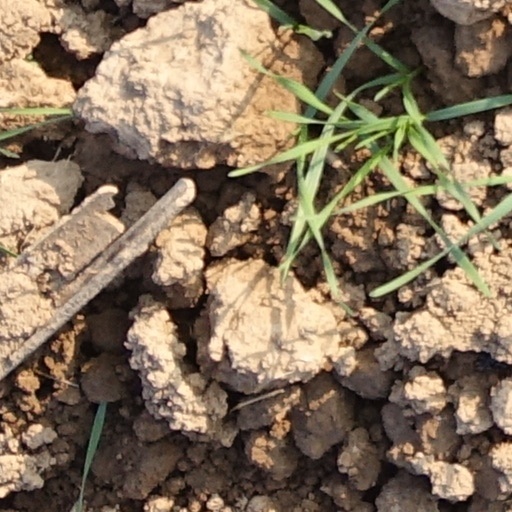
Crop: wheat